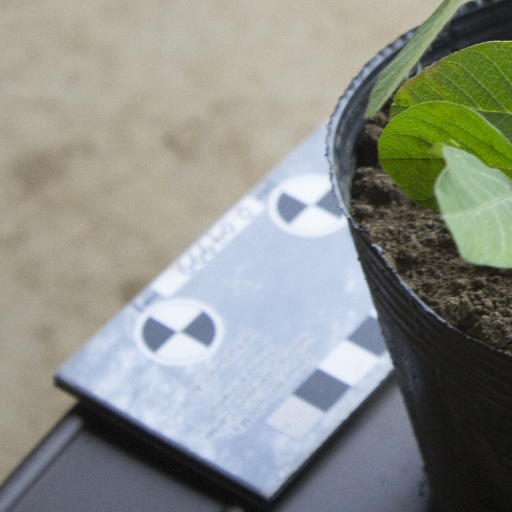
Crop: soybean